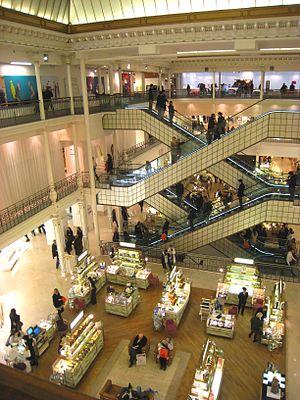
Le Bon Marché est un grand magasin français, situé dans un quadrilatère encadré par la rue de Sèvres, la rue de Babylone, la rue du Bac et la rue Velpeau dans le 7ᵉ arrondissement de Paris. Il s'appelait Au Bon Marché pendant 151 ans, jusqu'en 1989.